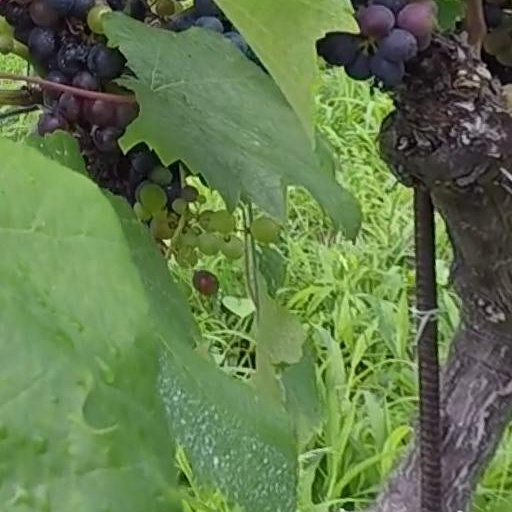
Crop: grape